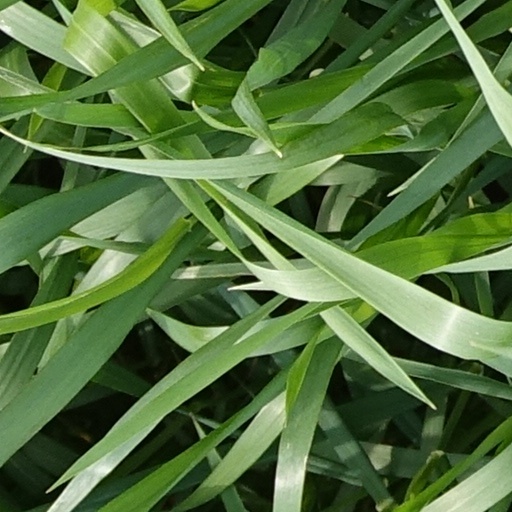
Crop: wheat